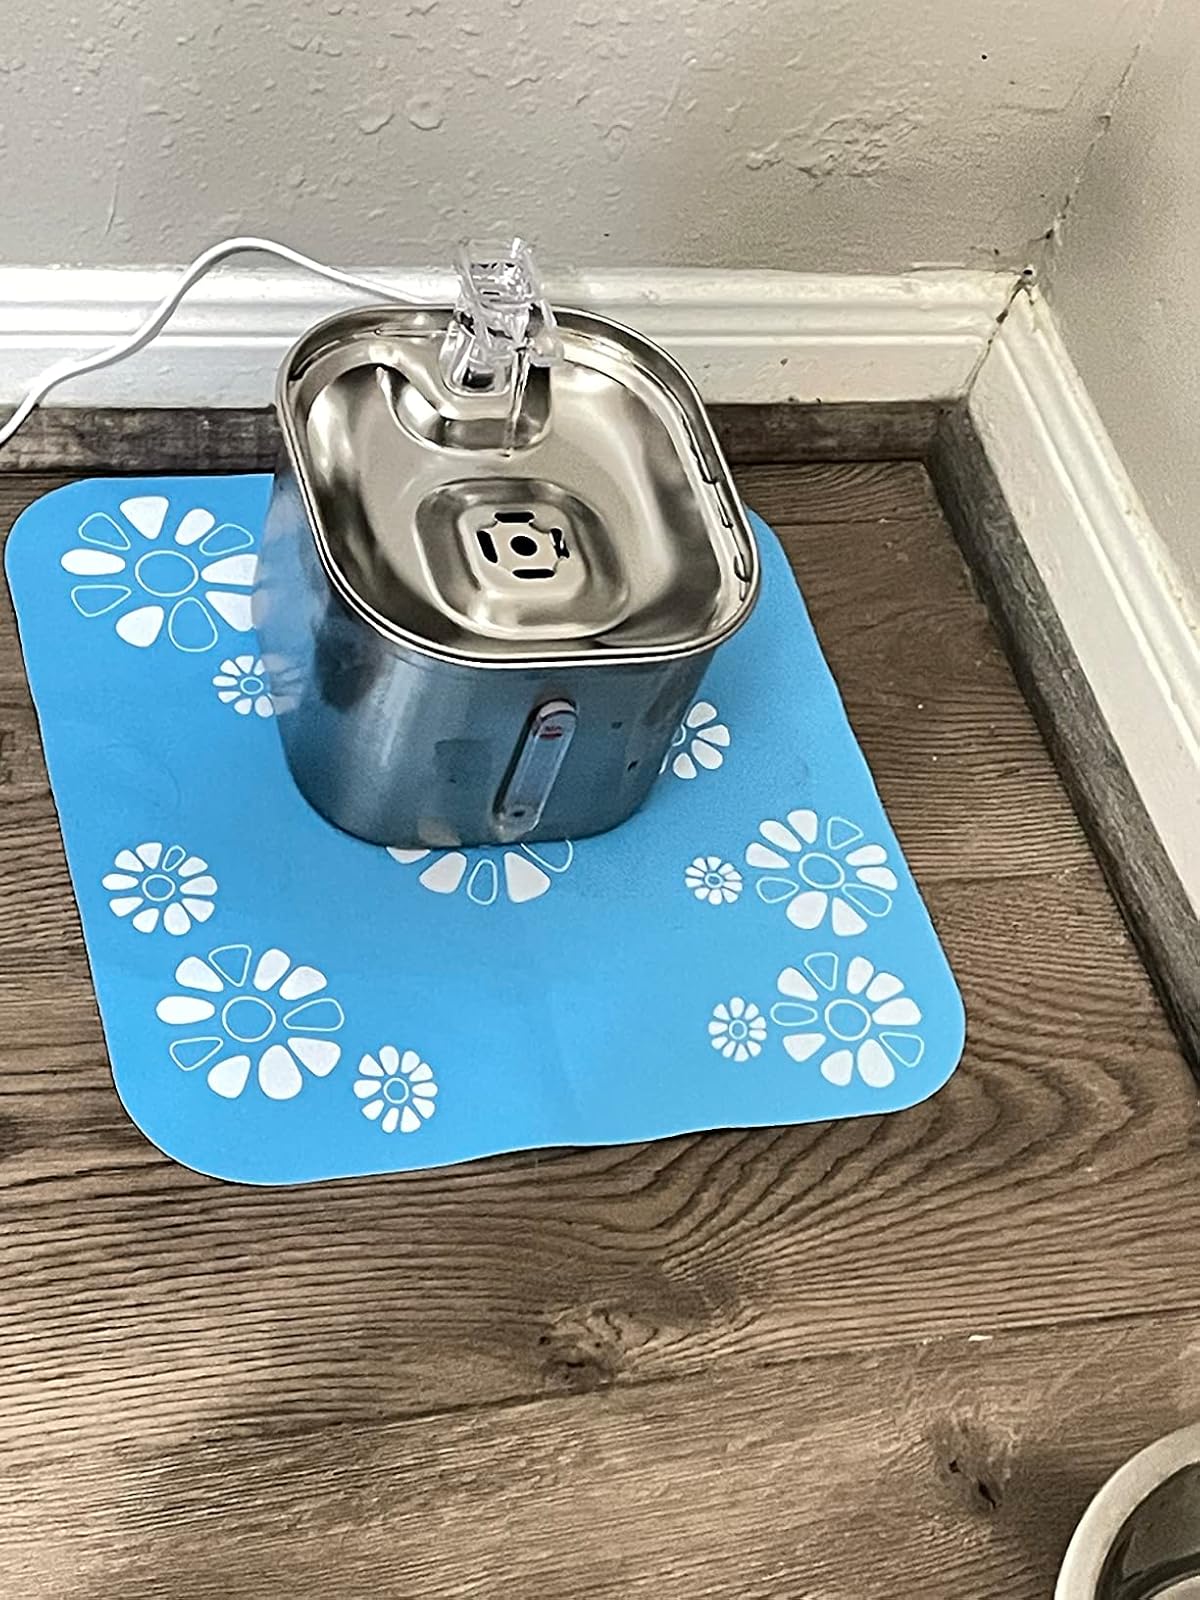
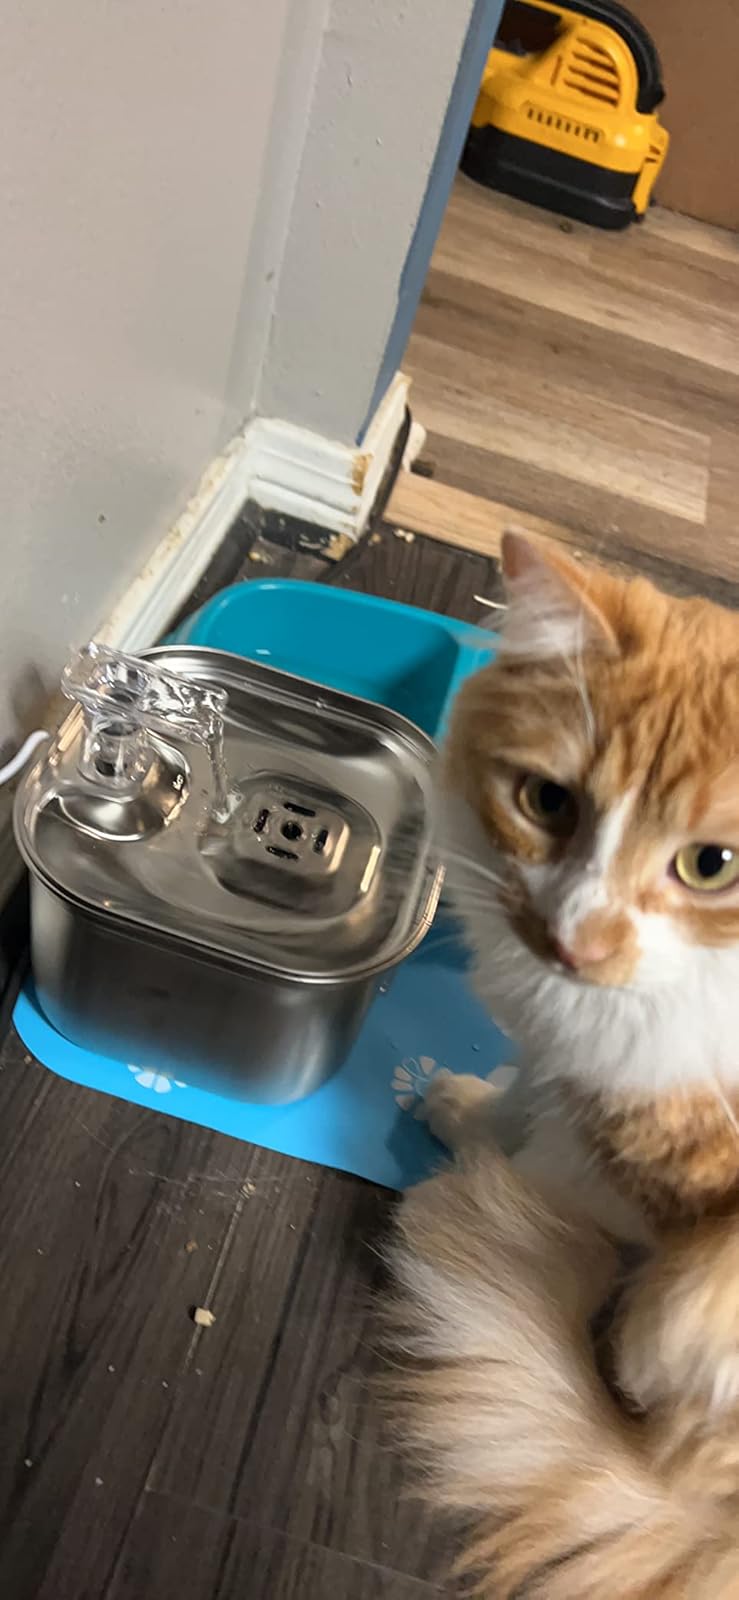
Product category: items_bowl
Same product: yes